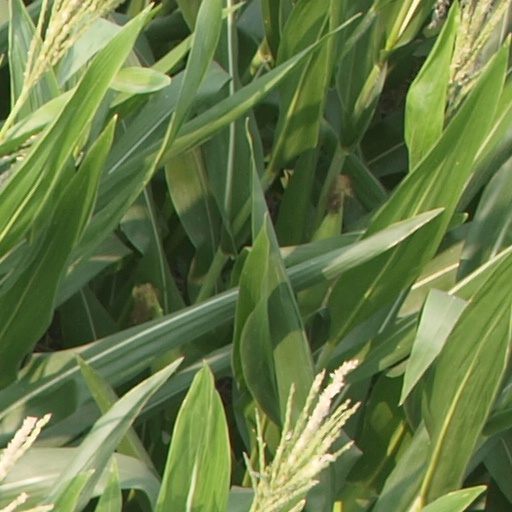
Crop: maize; corn